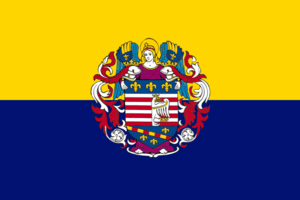
Košice, appelée parfois Cassovie en français sur la base du nom latin Cassovia, est la deuxième ville de Slovaquie par sa population et était la cinquième de l'ancienne Tchécoslovaquie.